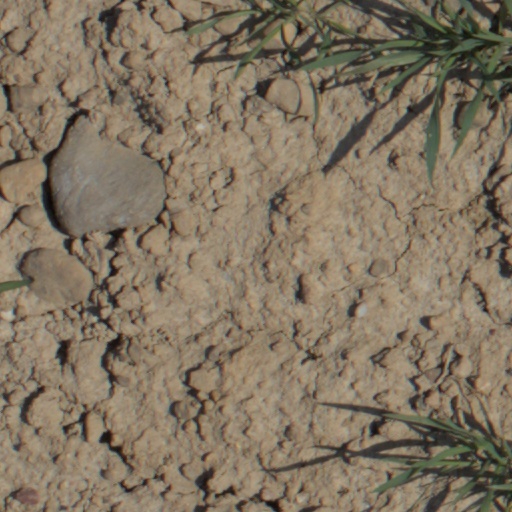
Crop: wheat